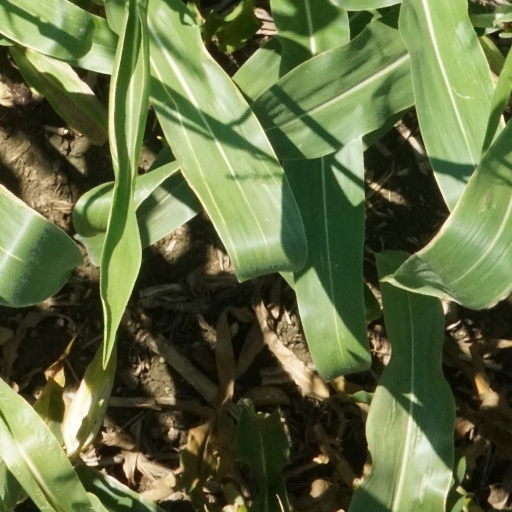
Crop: maize; corn